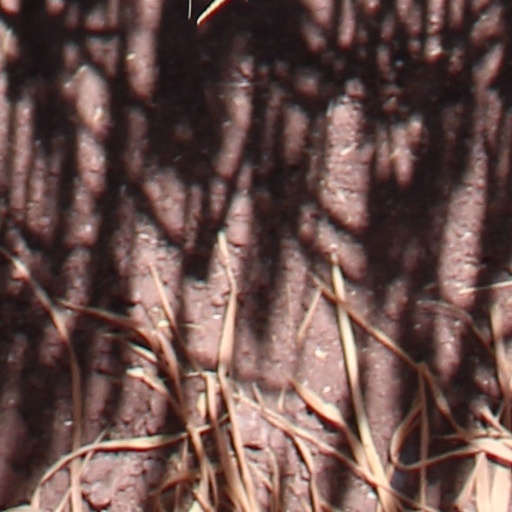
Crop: wheat